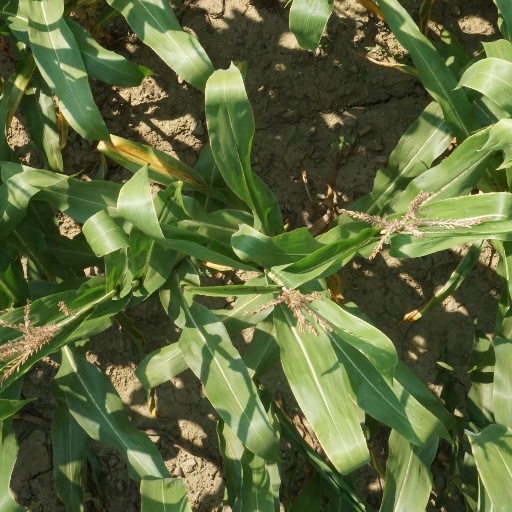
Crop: maize; corn